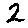
Label: 2